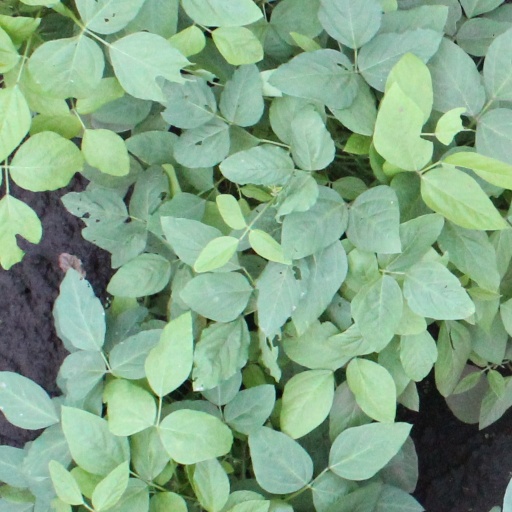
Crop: soybean